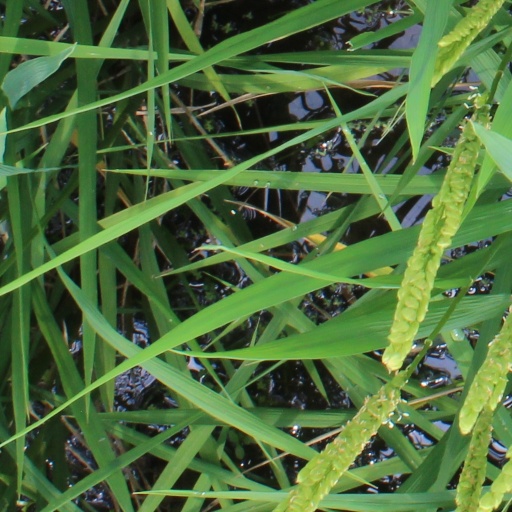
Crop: rice